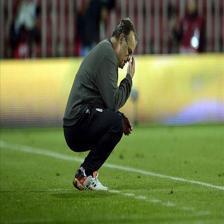
Image emotion (VAD): valence: -0.4, arousal: 0.4, dominance: 0.8
Candidate emotion words:
affectionate — valence: 0.898, arousal: -0.156, dominance: 0.1
defiant — valence: -0.5, arousal: 0.584, dominance: 0.538
melancholic — valence: -0.638, arousal: -0.388, dominance: -0.446
alarmed — valence: -0.624, arousal: 0.644, dominance: -0.016
Best matching emotion: defiant